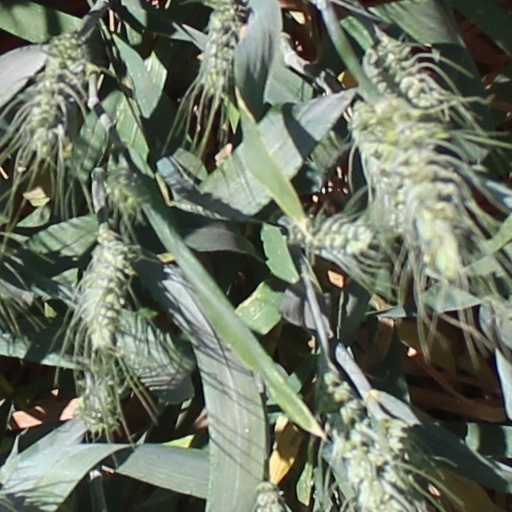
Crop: wheat